Sucrose-phosphate synthase

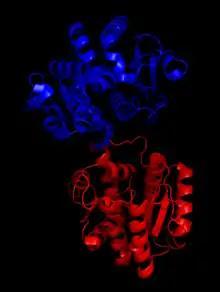

X-ray diffraction studies have revealed that the structure of "Halothermothrix orenii" SPS belongs to the GT-B fold family. Like other GT-B proteins, SPS contains two Rossmann fold domains that are named the A domain and the B domain. Generally, the structure of these domains are somewhat similar, as both contain central beta sheets that are surrounded by alpha helices. However, the A domain consists of eight parallel beta strands and seven alpha helices while the B domain contains six parallel beta strands and nine alpha helices. These domains are joined by residue loops to form a substrate binding cleft, where the glucosyl group acceptor binds.